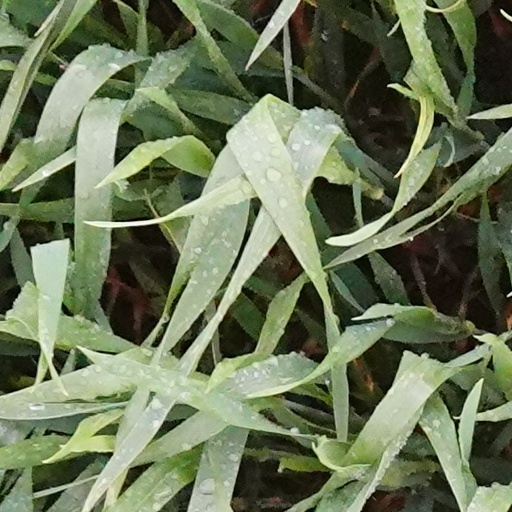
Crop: wheat